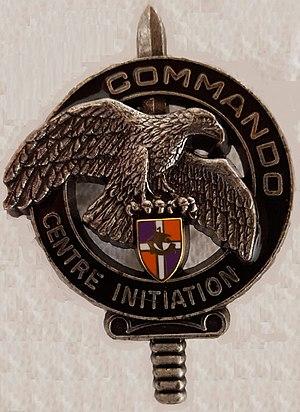
Brevet Initiation Commando 24ème régiment d'Infanterie version recadrée
Le 24ᵉ régiment d'infanterie est un régiment d'infanterie de l'Armée de Terre française, héritier du régiment de Brie, créé sous le règne de Louis XVI en 1775.